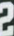
Number: 2